Rwandan Civil War

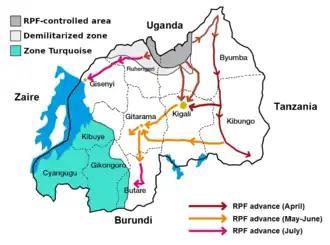
Map showing the advance of the RPF during the Rwandan genocide of 1994

The cease-fire ended abruptly on 6April 1994 when President Habyarimana's plane was shot down near Kigali Airport, killing both Habyarimana and the new President of Burundi, Cyprien Ntaryamira. The pair were returning home from a regional summit in Dar es Salaam at which the leaders of Kenya, Uganda, and Tanzania, had urged Habyarimana to stop delaying the implementation of the Arusha accords. The attackers remain unknown. Prunier, in his book written shortly after the incident, concluded that it was most likely a coup carried out by extreme Hutu members of Habyarimana's government. This theory was disputed in 2006 by French judge Jean-Louis Bruguière and in 2008 by Spanish judge Fernando Andreu. Both alleged that Kagame and the RPF were responsible. At the end of 2010 the judges succeeding Bruguière ordered a more thorough scientific examination, which employed experts in ballistics and acoustics. This report seemed to reaffirm the initial theory that Hutu extremists assassinated Habyarimana. But the report did not lead the judges to drop the charges against the RPF suspects; this was finally done in 2018, due to lack of evidence.